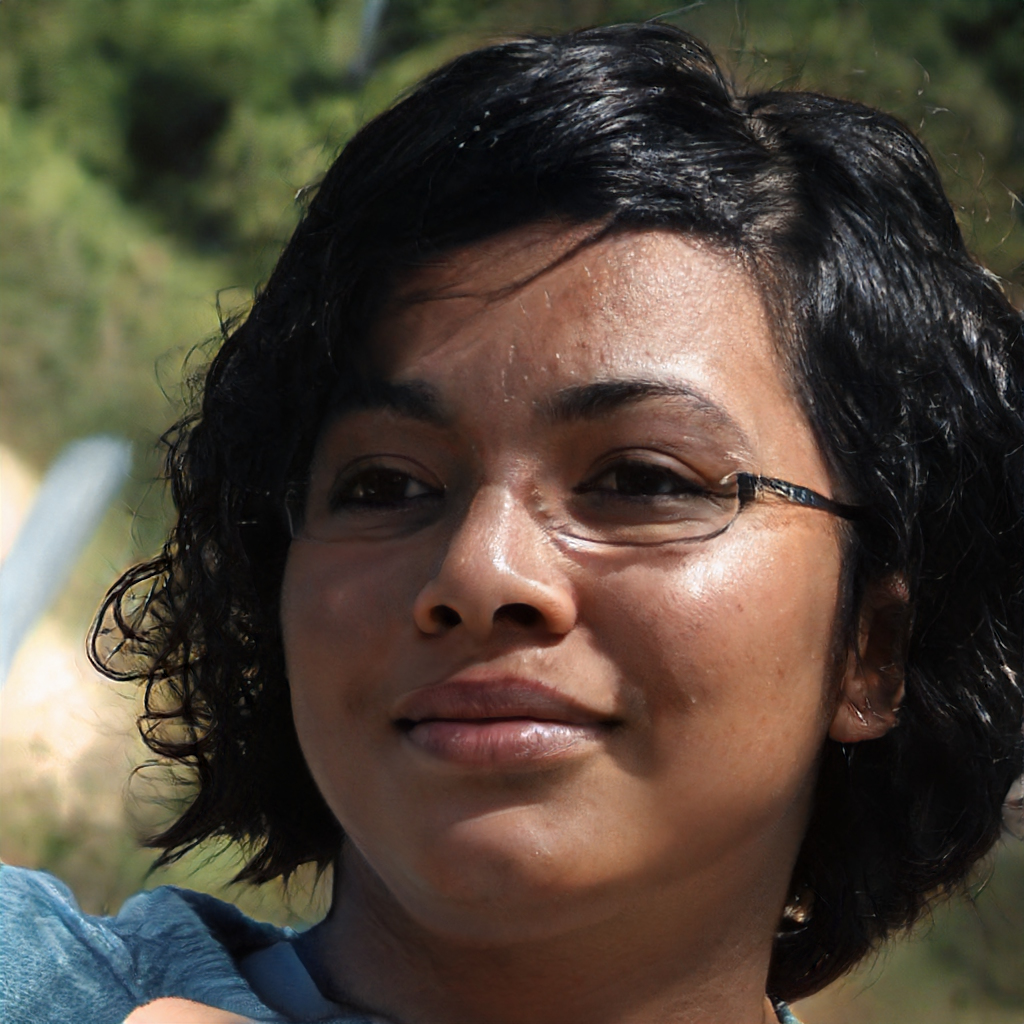
Portrait style: Real Portrait